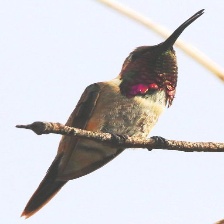
Species: LUCIFER HUMMINGBIRD
Scientific name: CALOTHORAX LUCIFER
ImageNet parent category: hummingbird